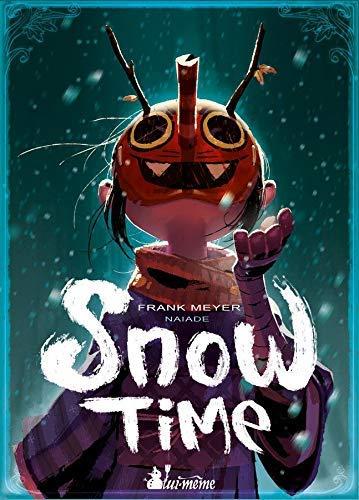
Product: Snow Time
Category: Toys & Games | Games & Accessories | Board Games
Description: Find your inner child by throwing yourself into a great battle of snowballs.
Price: $16.70
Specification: ProductDimensions:9.9x7.1x2inches|ItemWeight:1pounds|ShippingWeight:1.05pounds(Viewshippingratesandpolicies)|ASIN:B07HQYSH5F|Itemmodelnumber:ASMLMSNO01|Manufacturerrecommendedage:10yearsandup